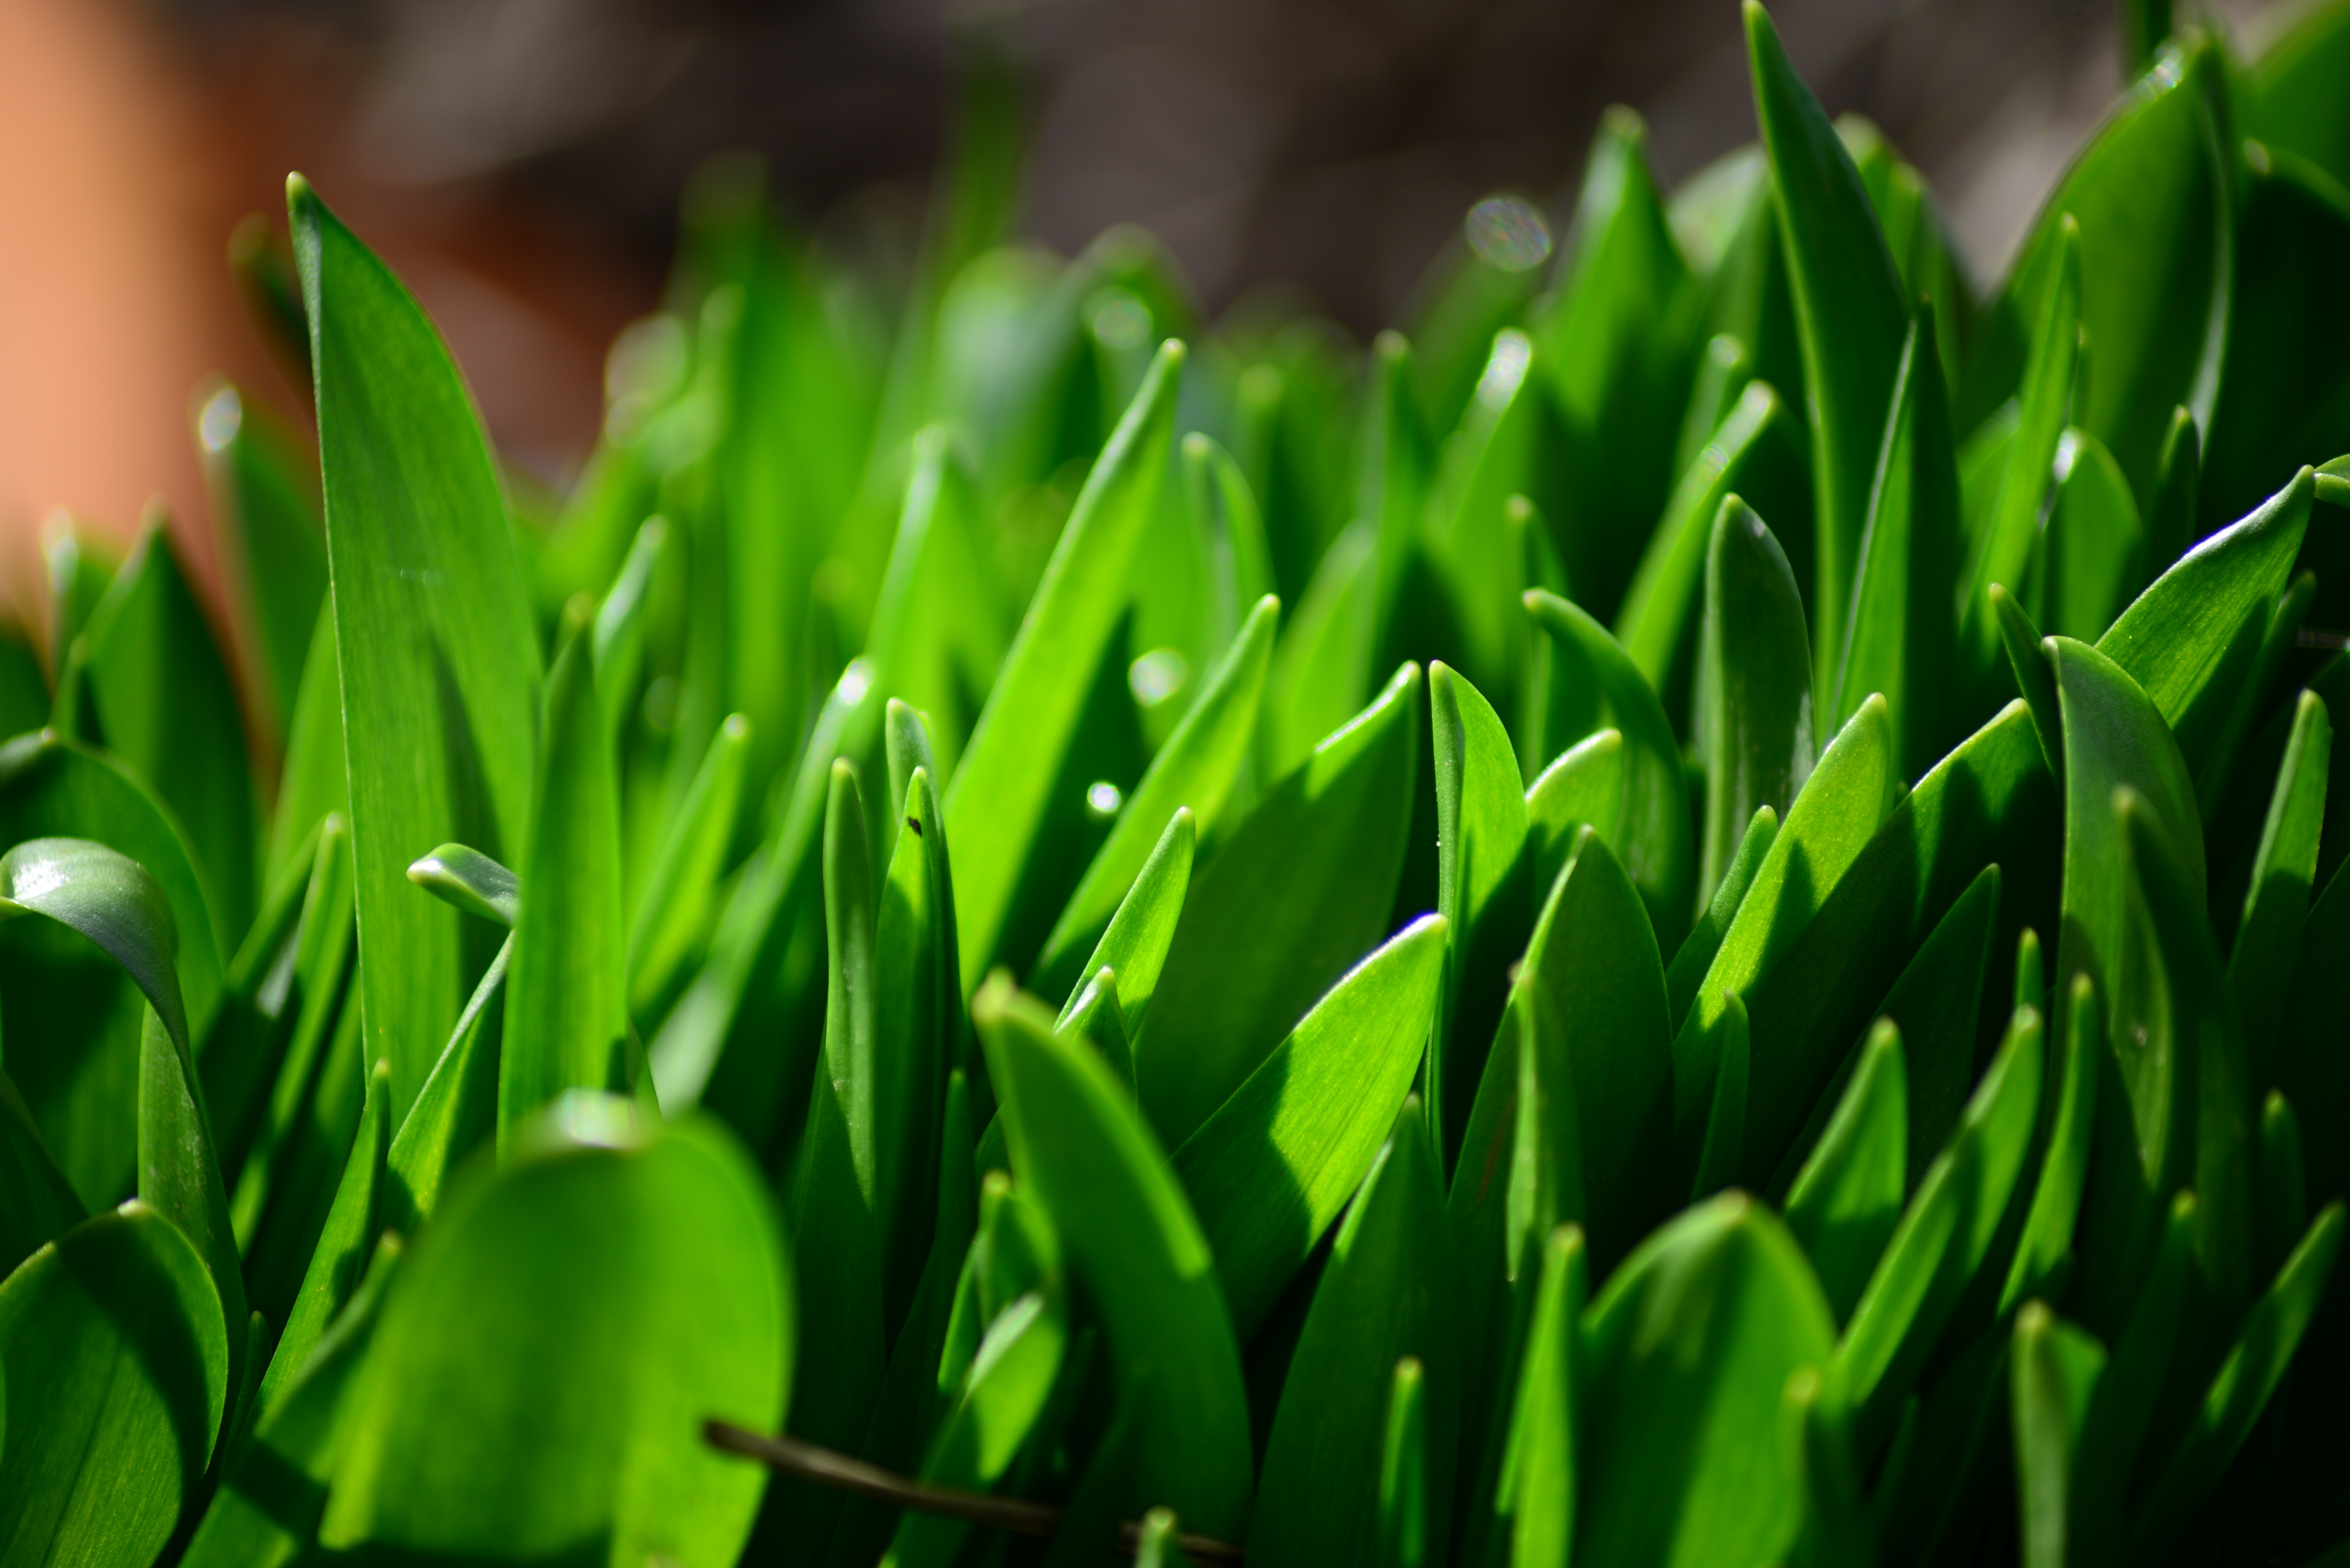
nature, grass, dew, plant, lawn, meadow, sunlight, leaf, flower, spring, green, bulb, botany, garden, flora, close up, bluebell, moisture, macro photography, green leaves, new growth, grass family, plant stem, spanish bluebell, hyacinthoides hispanica, cultivated bluebell